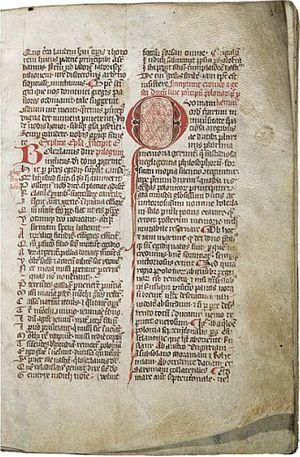
Gallus Anonymus ou Gall Anonim est un moine bénédictin, chapelain à la cour de Bolesław III et auteur de la première histoire de la Pologne Cronica et gesta ducum sive principum Polonorum écrite en latin vers 1109-1113. Son véritable nom est inconnu, car il n'a pas souhaité signer son oeuvre, se désignant uniquement par termes "exilé et pèlerin". Il a été nommé Gallus Anonymus ultérieurement, en référence à son origine supposée.